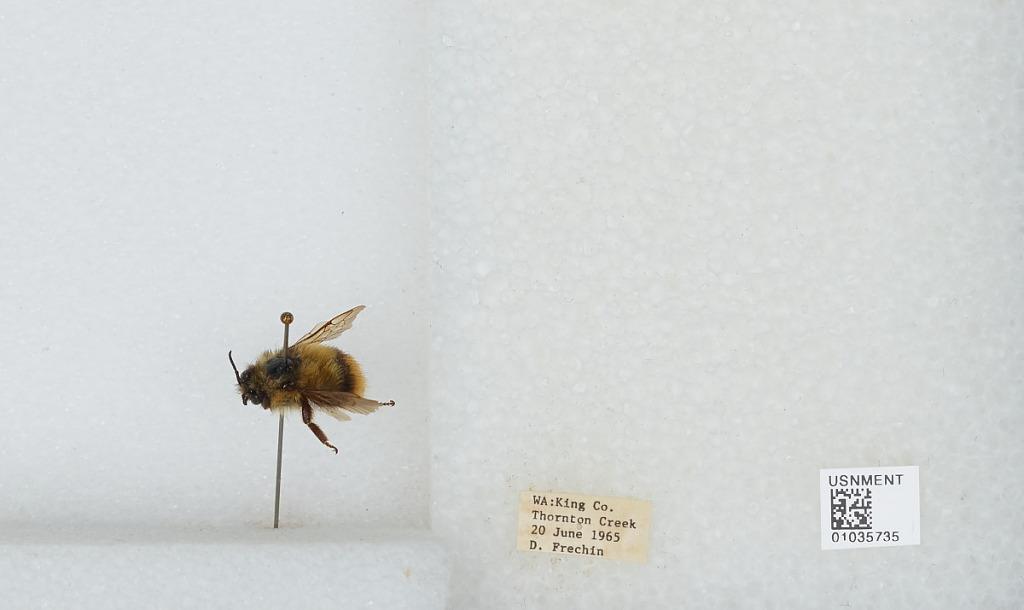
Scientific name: Bombus (Pyrobombus) mixtus Cresson
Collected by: D. Frechin
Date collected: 1965-6-20
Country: United States
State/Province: Washington
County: King
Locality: Thornton Creek
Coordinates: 47.7031, -122.309